Stealth (film)

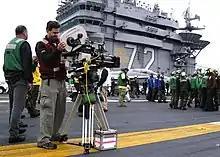
A "Stealth" camera crew preparing for filming on the flight deck of the USS "Abraham Lincoln"

In August 2002, it was announced Columbia Pictures had picked up "Warrior", a W.D. Richter spec script set up at Phoenix Pictures about a high- tech air force fighter drone that malfunctions, wiping out the better part of a crewed elite squadron. Vastly overmatched, a single pilot must attempt to destroy the drone. In November of that year Rob Cohen entered negotiations to direct.